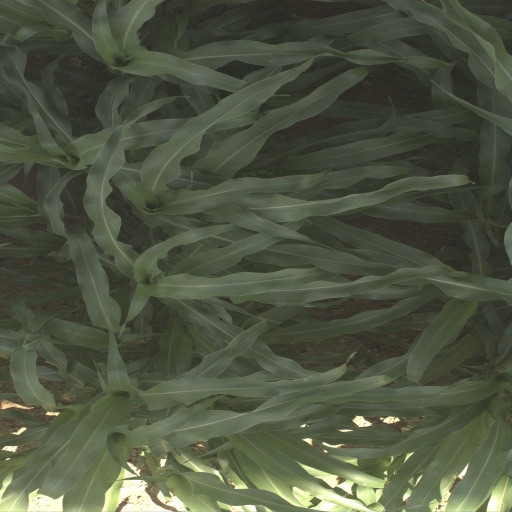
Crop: sorghum